Burmese–Siamese War (1759–1760)

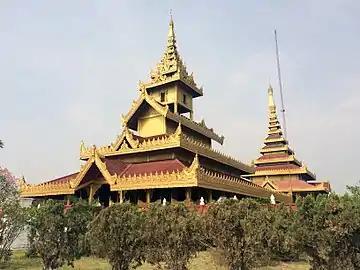
Alaungpaya built Shwebo and Shwebo Palace on his native Moksobo village in 1753, serving as royal seat of the new Konbaung dynasty. Current structures were constructed in 1999.

After taking control of all Upper Burma down to Prome, Alaungpaya made rapid concentrated offensives on Lower Burma. Alaungpaya, however, soon realized that he had one disadvantage. The Mons had signed a treaty with French representative Sieur de Bruno in 1751, allowing the French to establish themselves in Syriam and exchange for supplying Hanthawaddy with European firearms. In order to beat Pegu, Alaungpaya also had to acquire European weapons. Upon attacking Dagon in 1755, Alaungpaya request supply of firearms from the British at Negrais (modern Hainggyi at the mouth of Pathein River). British response to Alaungpaya's request took long time and Alaungpaya conquered Dagon first in mid-1755, renaming the city 'Rangoon' ("End of Strife"). Alaungpaya proceeded to attack Syriam, which was a difficult one because both the British and the French had been residing in the city and providing the defenses. As the British learnt that the French had strong supports to Pegu, just before the Seven Years' War, they decided to declare support for Alaungpaya to counter the French. Alaungpaya, however, was suspicious and angry at the British when he learned that a British warship "Arcot" fought for the Mons at Syriam. In late 1755, contemplating northern attacks from either Manipur or the Shans in his rear, Alaungpaya left his besieging forces at Syriam with himself personally went north to Ava and sent Burmese forces to attack Manipur. The Burmese attacked and plundered Manipur in 1755, leaving so much damages that the event was called 'First Devastation' (Koolthakahalba) in Manipuri history.